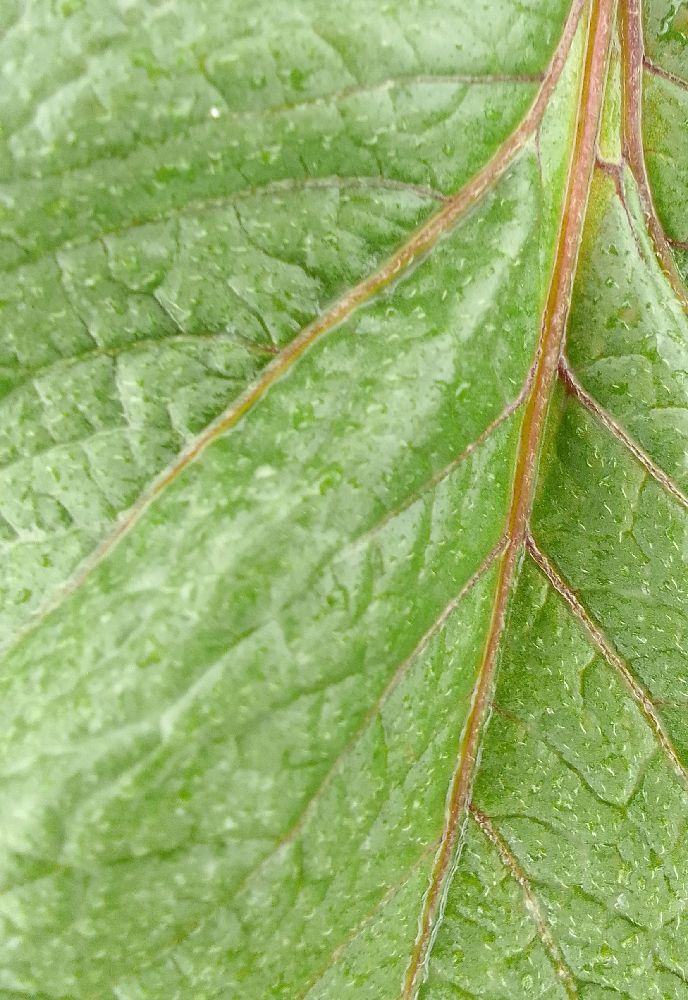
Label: Healthy